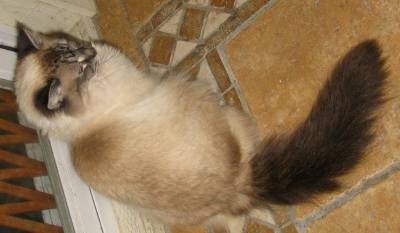
Label: cat